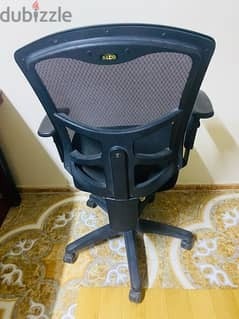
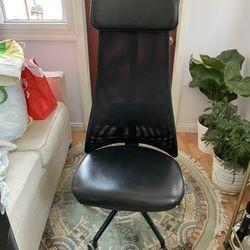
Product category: items_chair
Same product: no